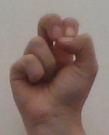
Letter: gaaf